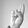
ASL letter: R